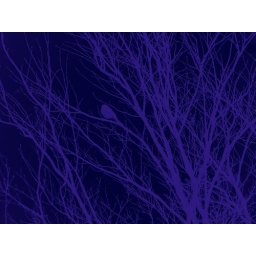
bird in tree purple